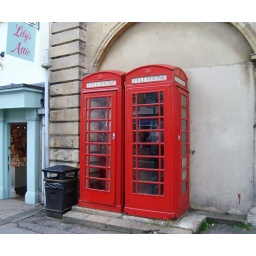
... red boxes in Witney, Oxfordshire.